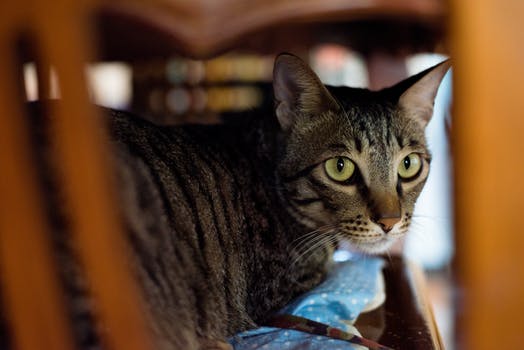
Label: No Watermark